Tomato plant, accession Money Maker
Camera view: bottom (45 deg); turntable rotation: 120 degrees
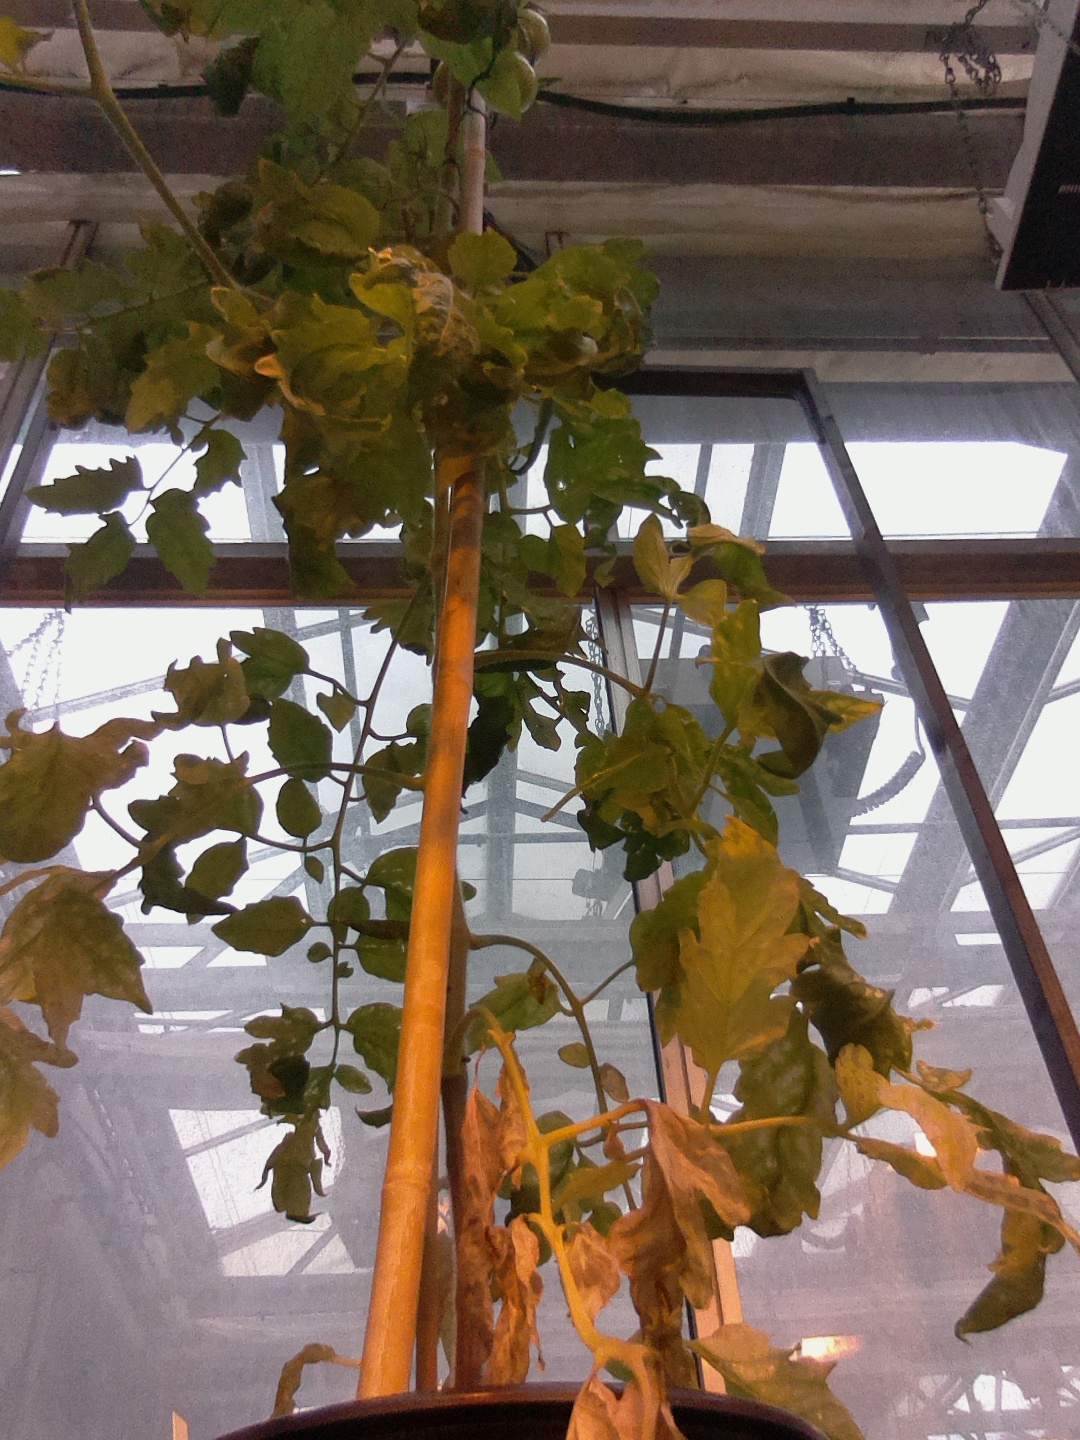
BBCH growth stage 76: 60%-70% of final fruit size